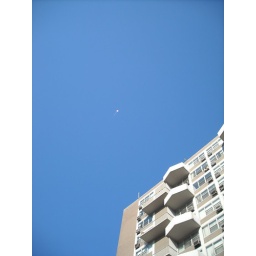
pink balloon in the clear blue sky